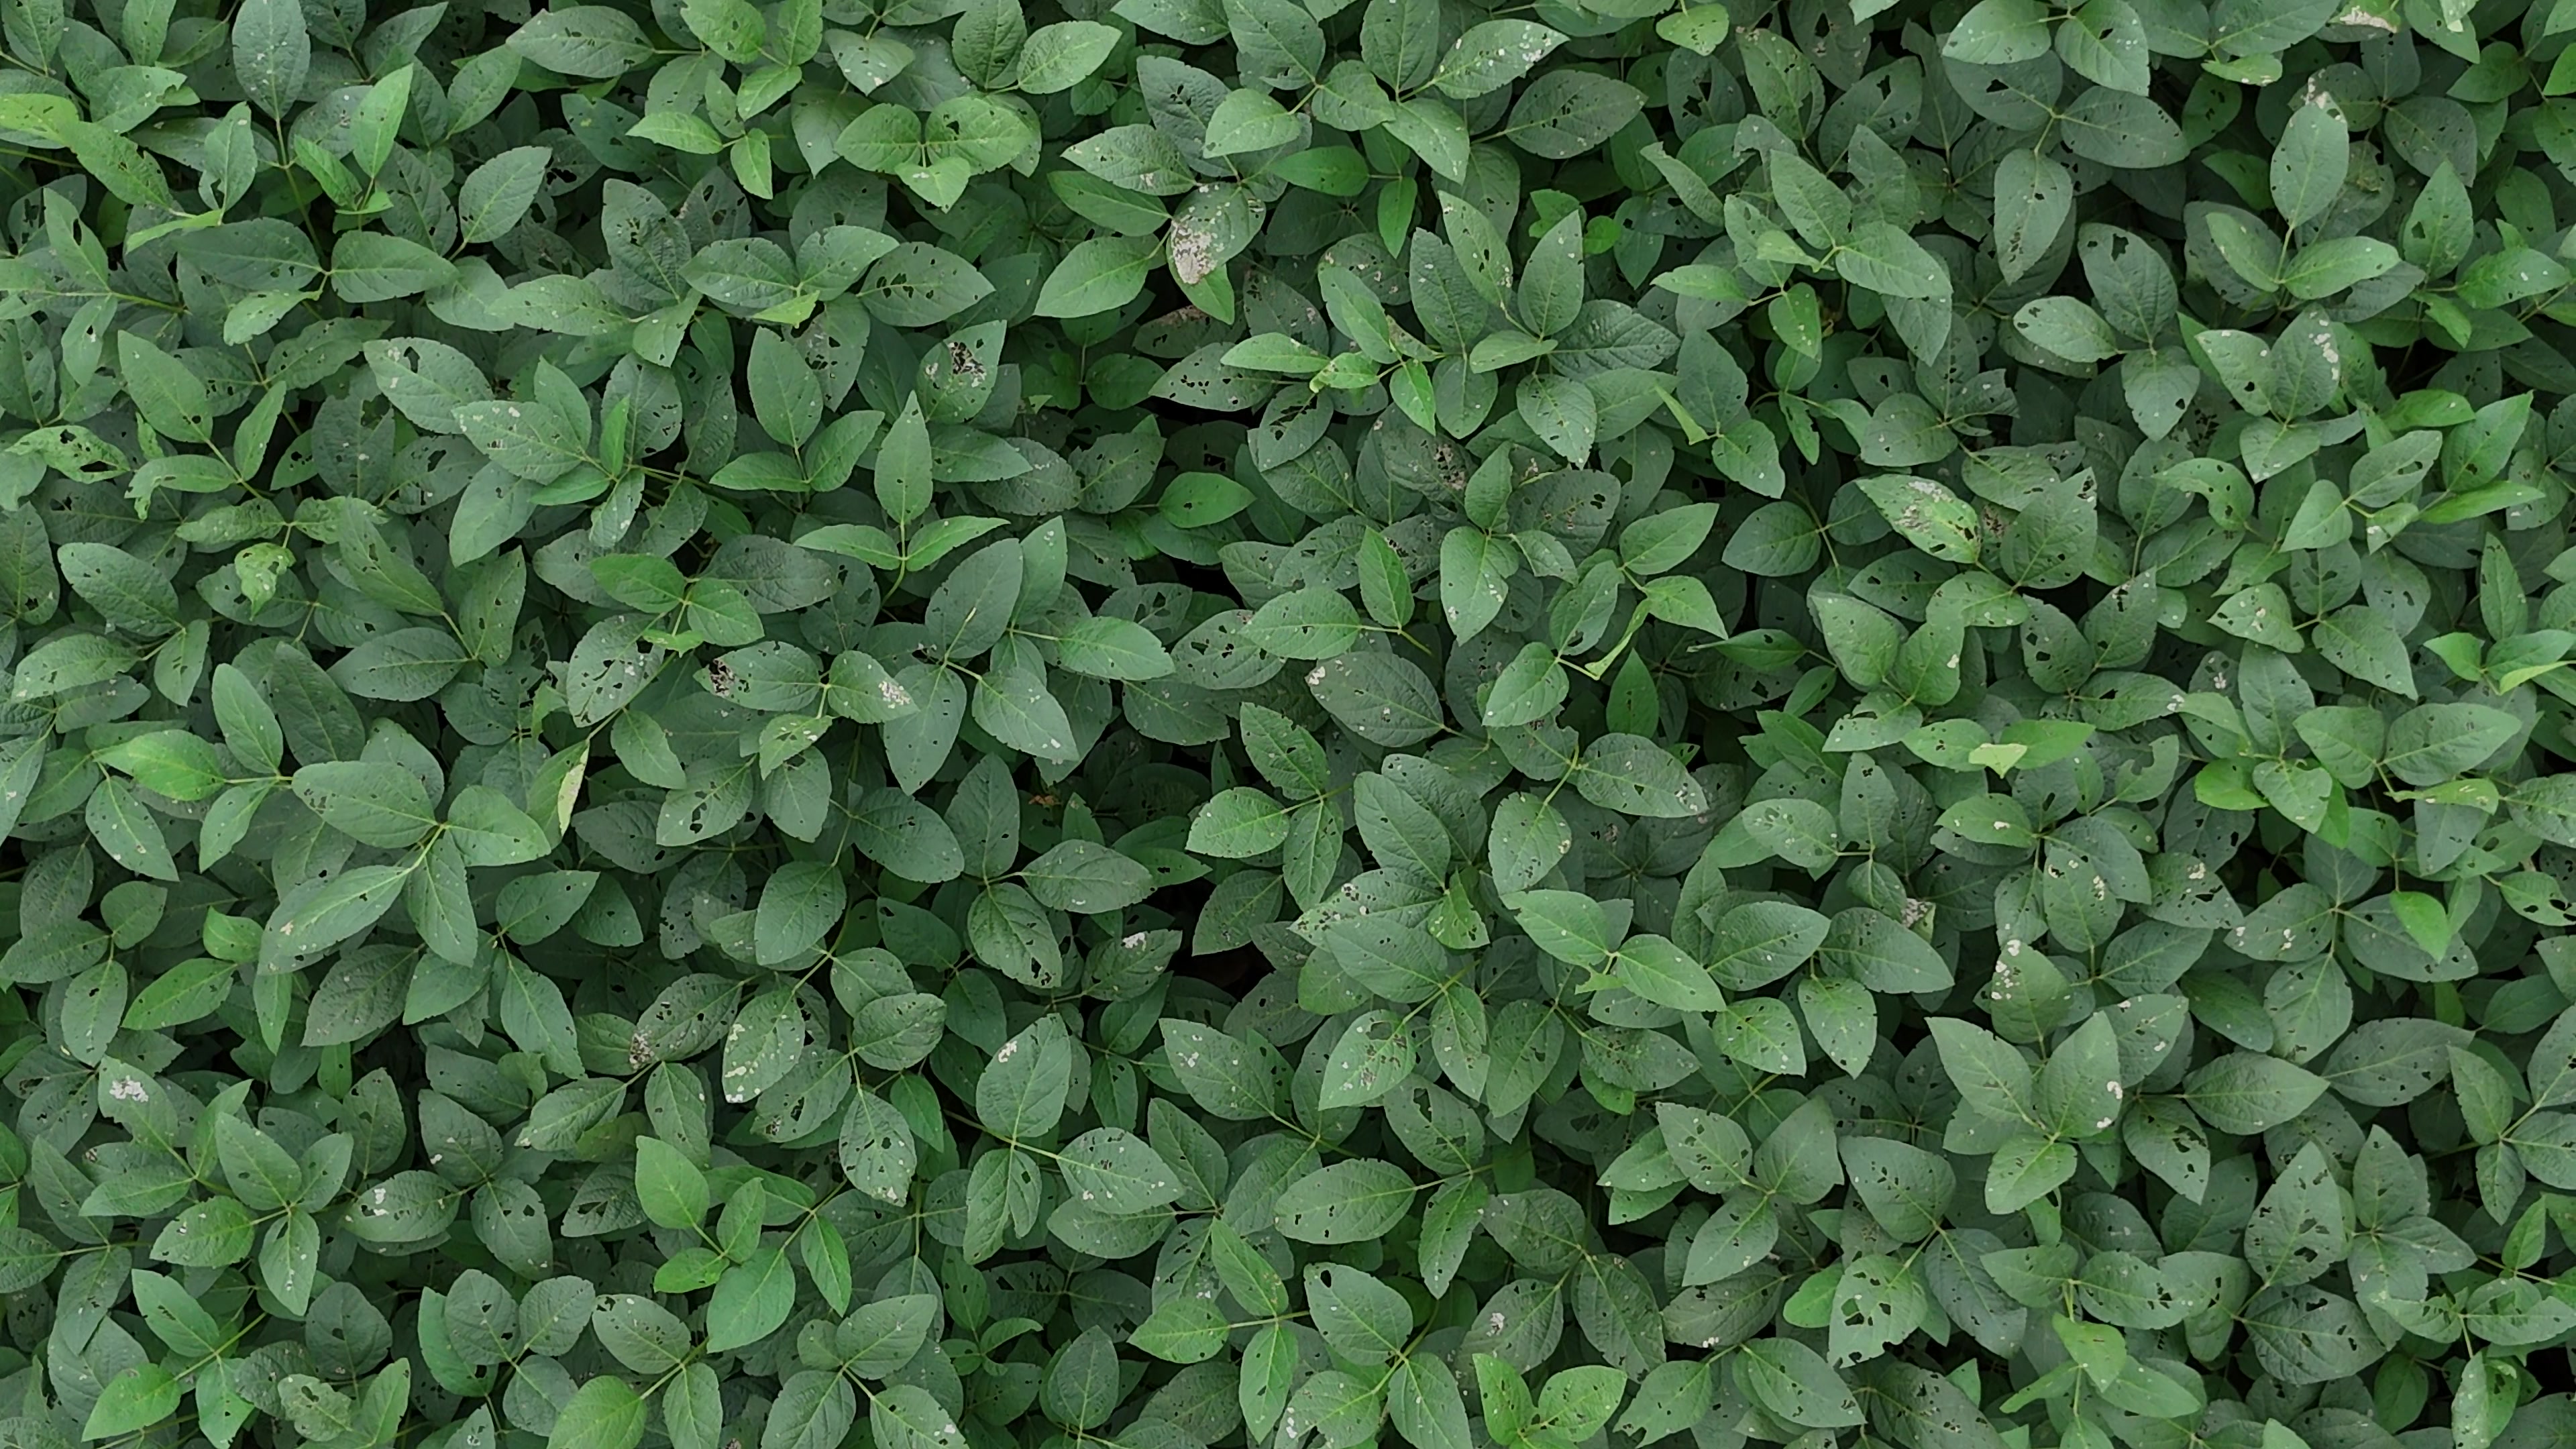
Label: Semilooper_Pest